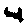
Label: 4